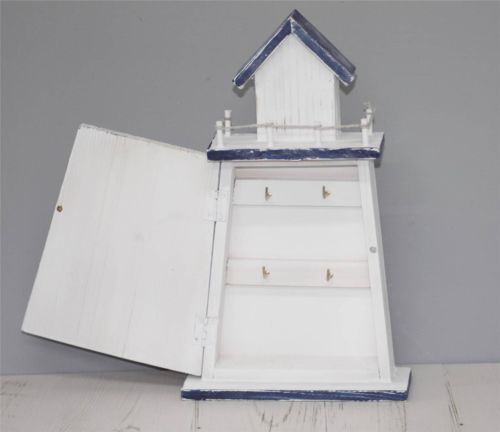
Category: cabinet